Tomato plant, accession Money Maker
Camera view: vertical (180 deg); turntable rotation: 270 degrees
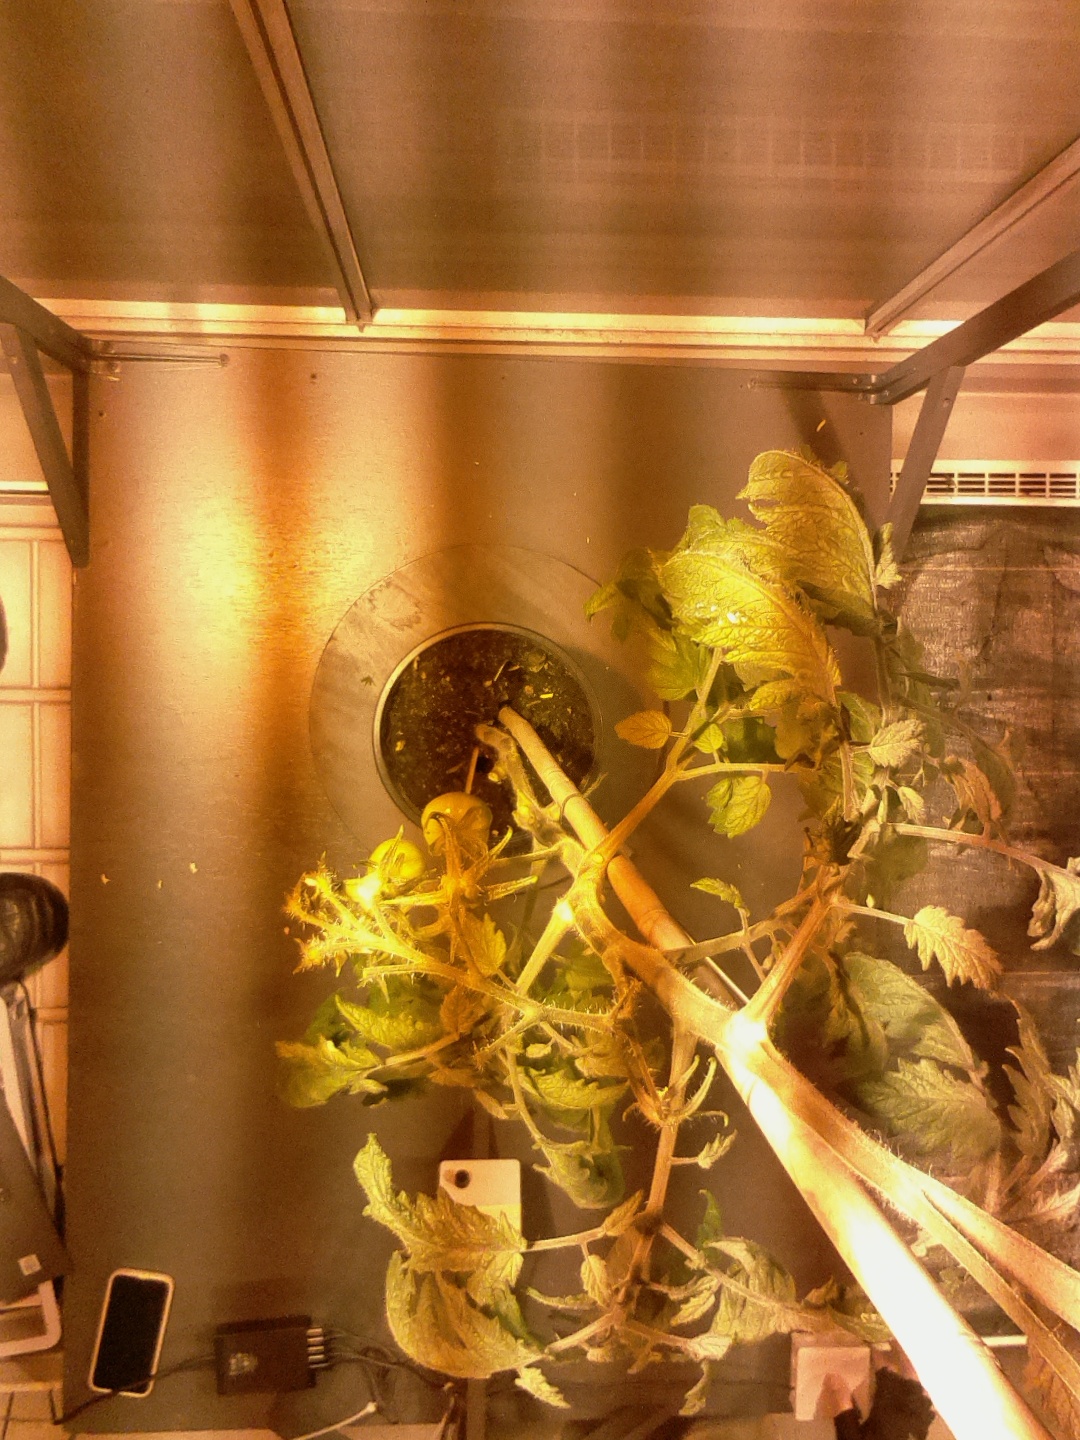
BBCH growth stage 75: 50%-60% of final fruit size